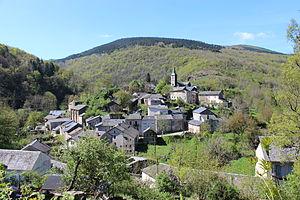
Vue générale du village de Gijounet
Gijounet est une commune française située dans le département du Tarn en région Occitanie.